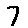
Label: 7